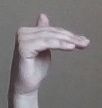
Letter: khaa